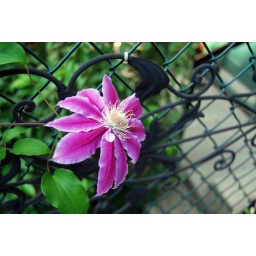
On the street where the Irish laborers lived in Mauch Chunk, a flower brightens a wire fence.